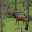
Label: deer